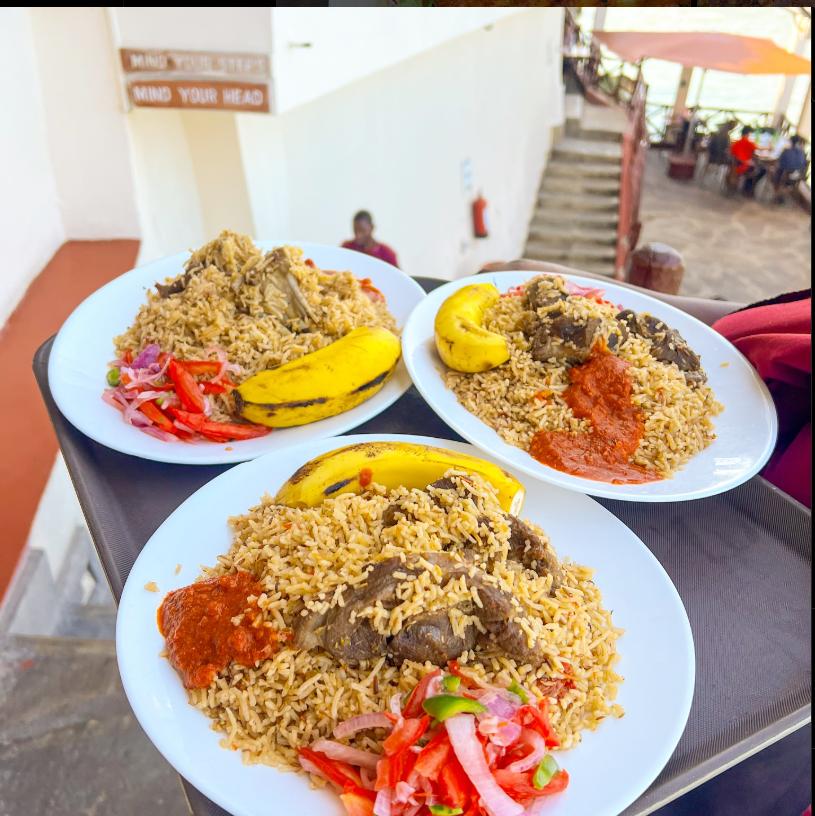
Visahani vitatu zimebebwa kwenye trei, zimejalizwa pilao iliyojaa minofu za nyama, kachumbari, pilipili kwa kando na ndizi.